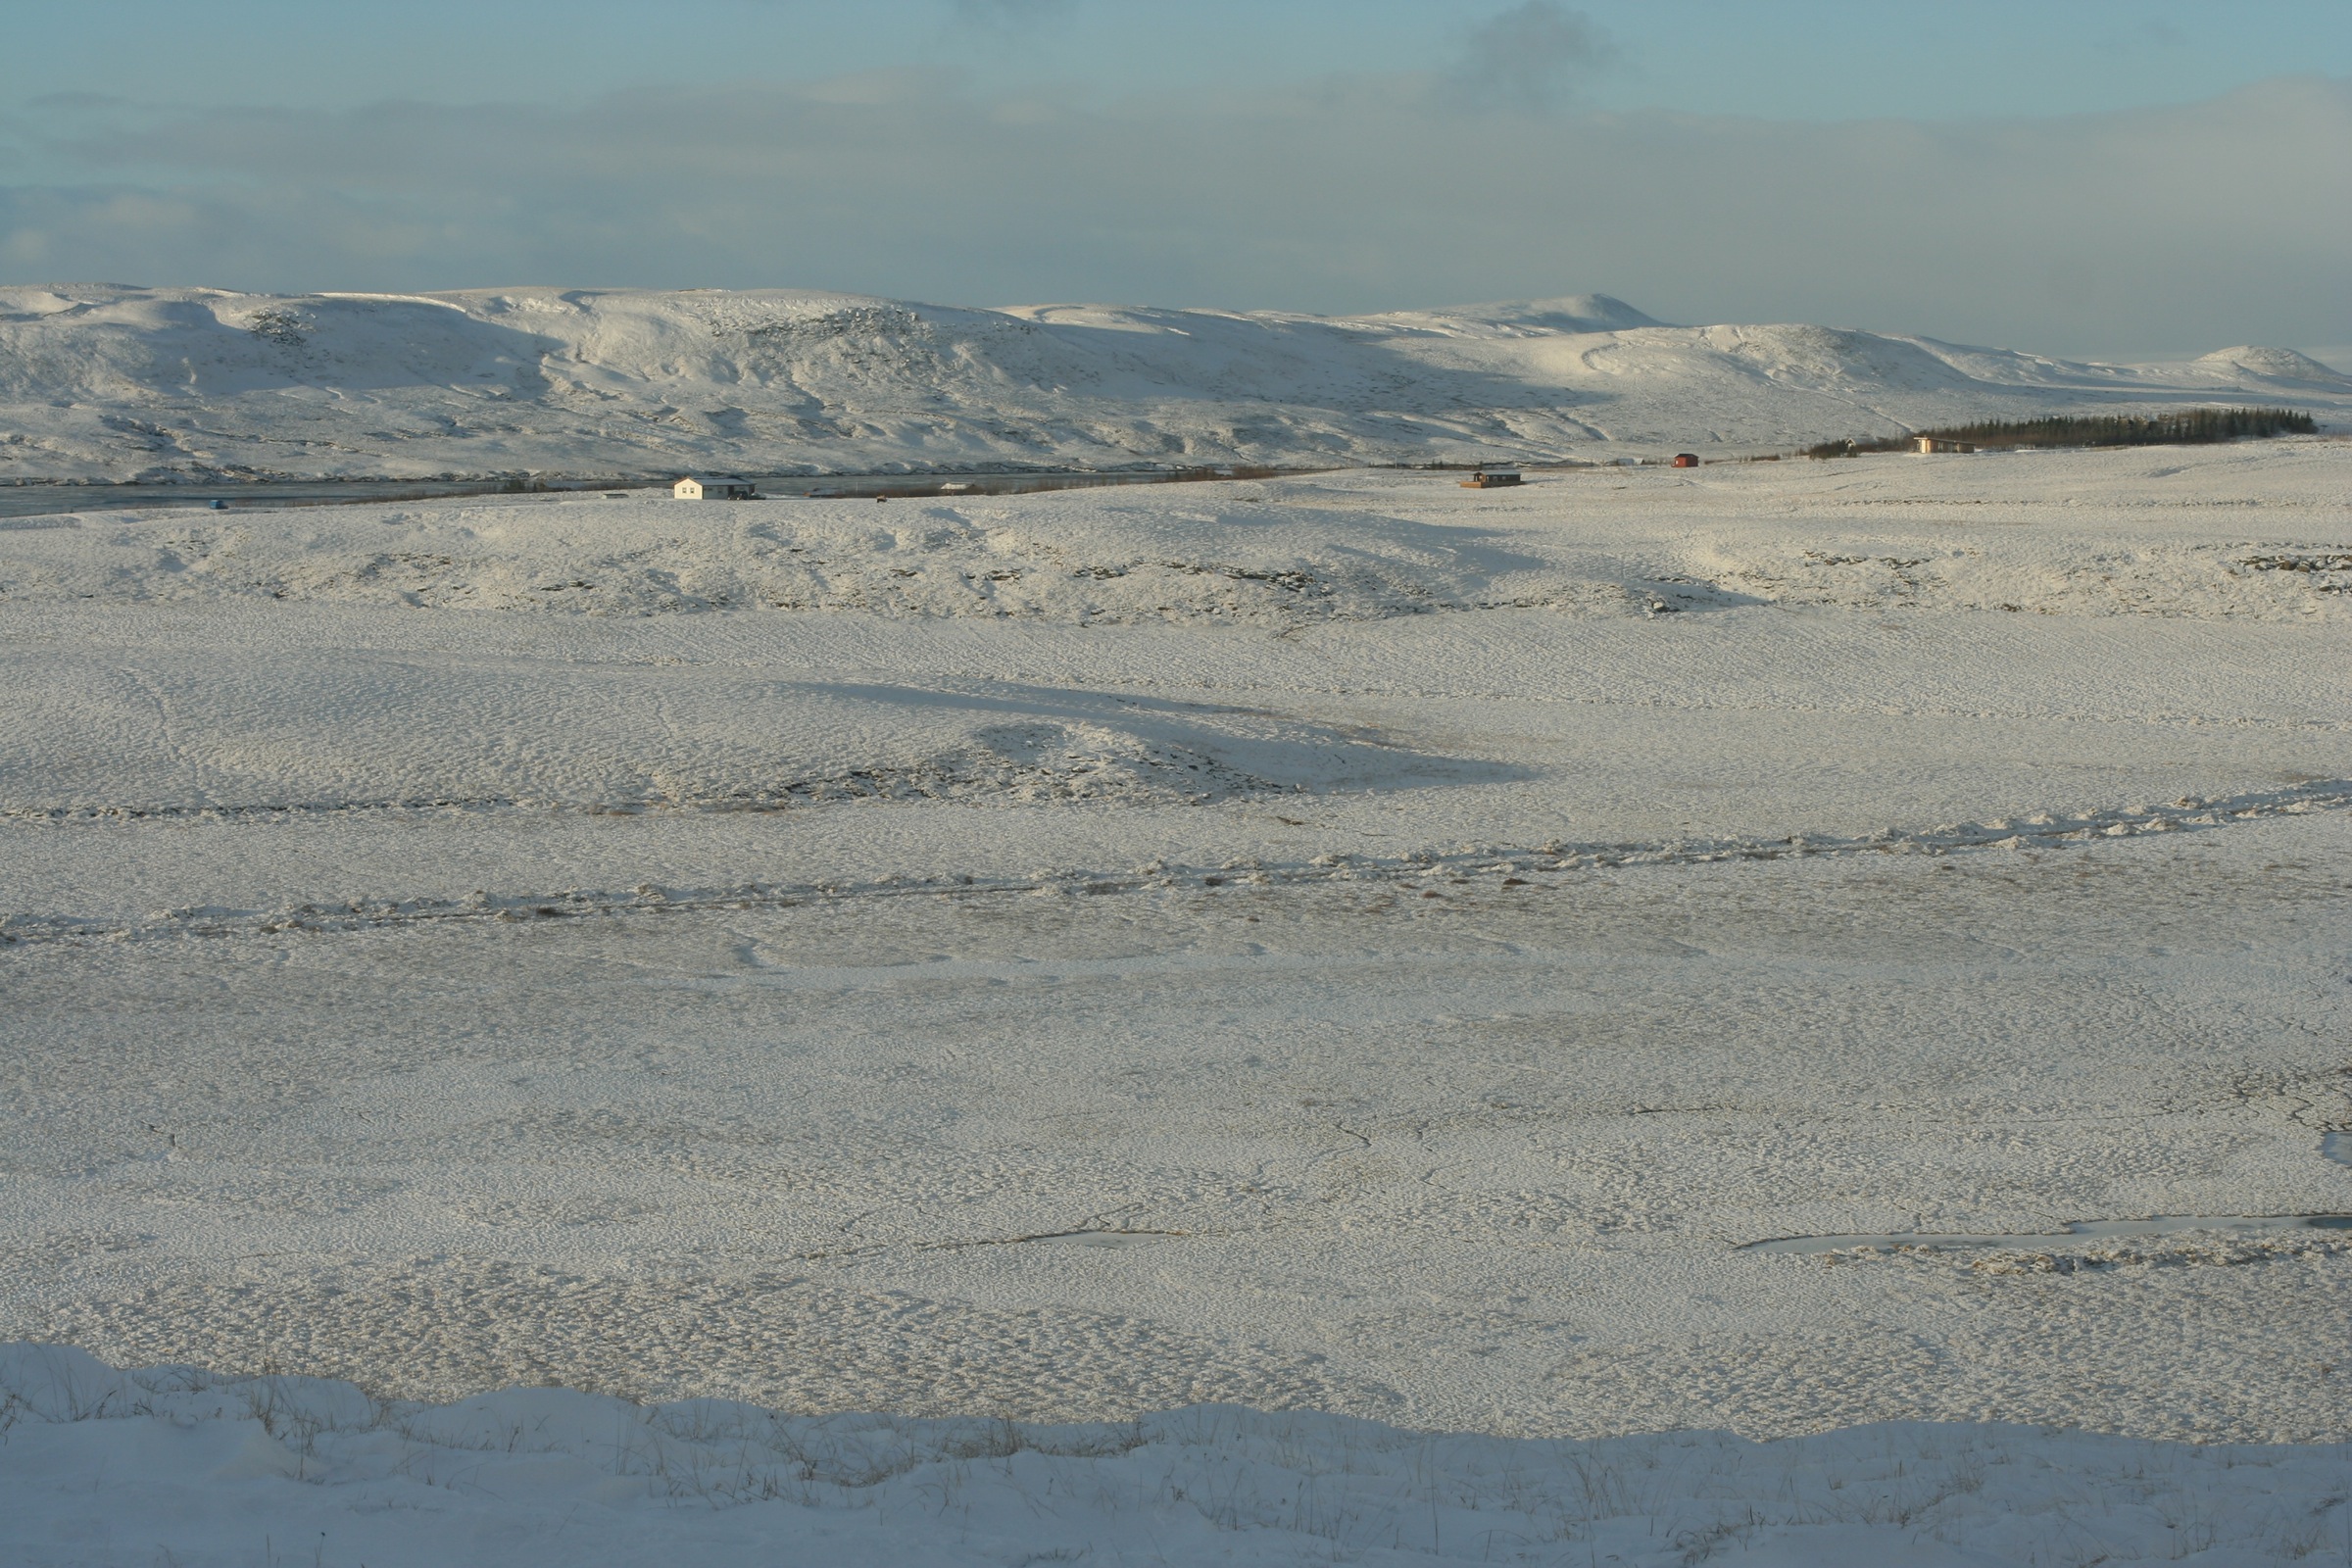
landscape, sea, sand, snow, winter, ice, weather, iceland, arctic, geology, plateau, habitat, tundra, landform, arctic ocean, mudflat, natural environment, aeolian landform